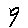
Label: 9